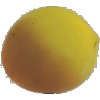
Label: Peach 2